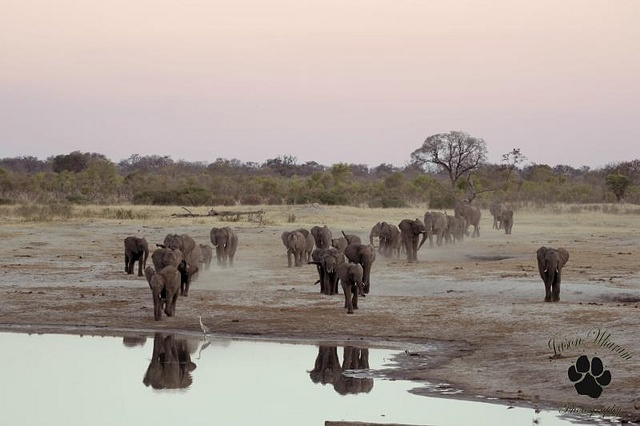
A herd of elephants walking across a muddy field.
Elephants are migrating toward the water in the desert.
A heard of elephants are headed towards the water hole.
A herd of elephants walking to the water.
A HERD OF ELEPHATNS ARE GOING TO THE WATER